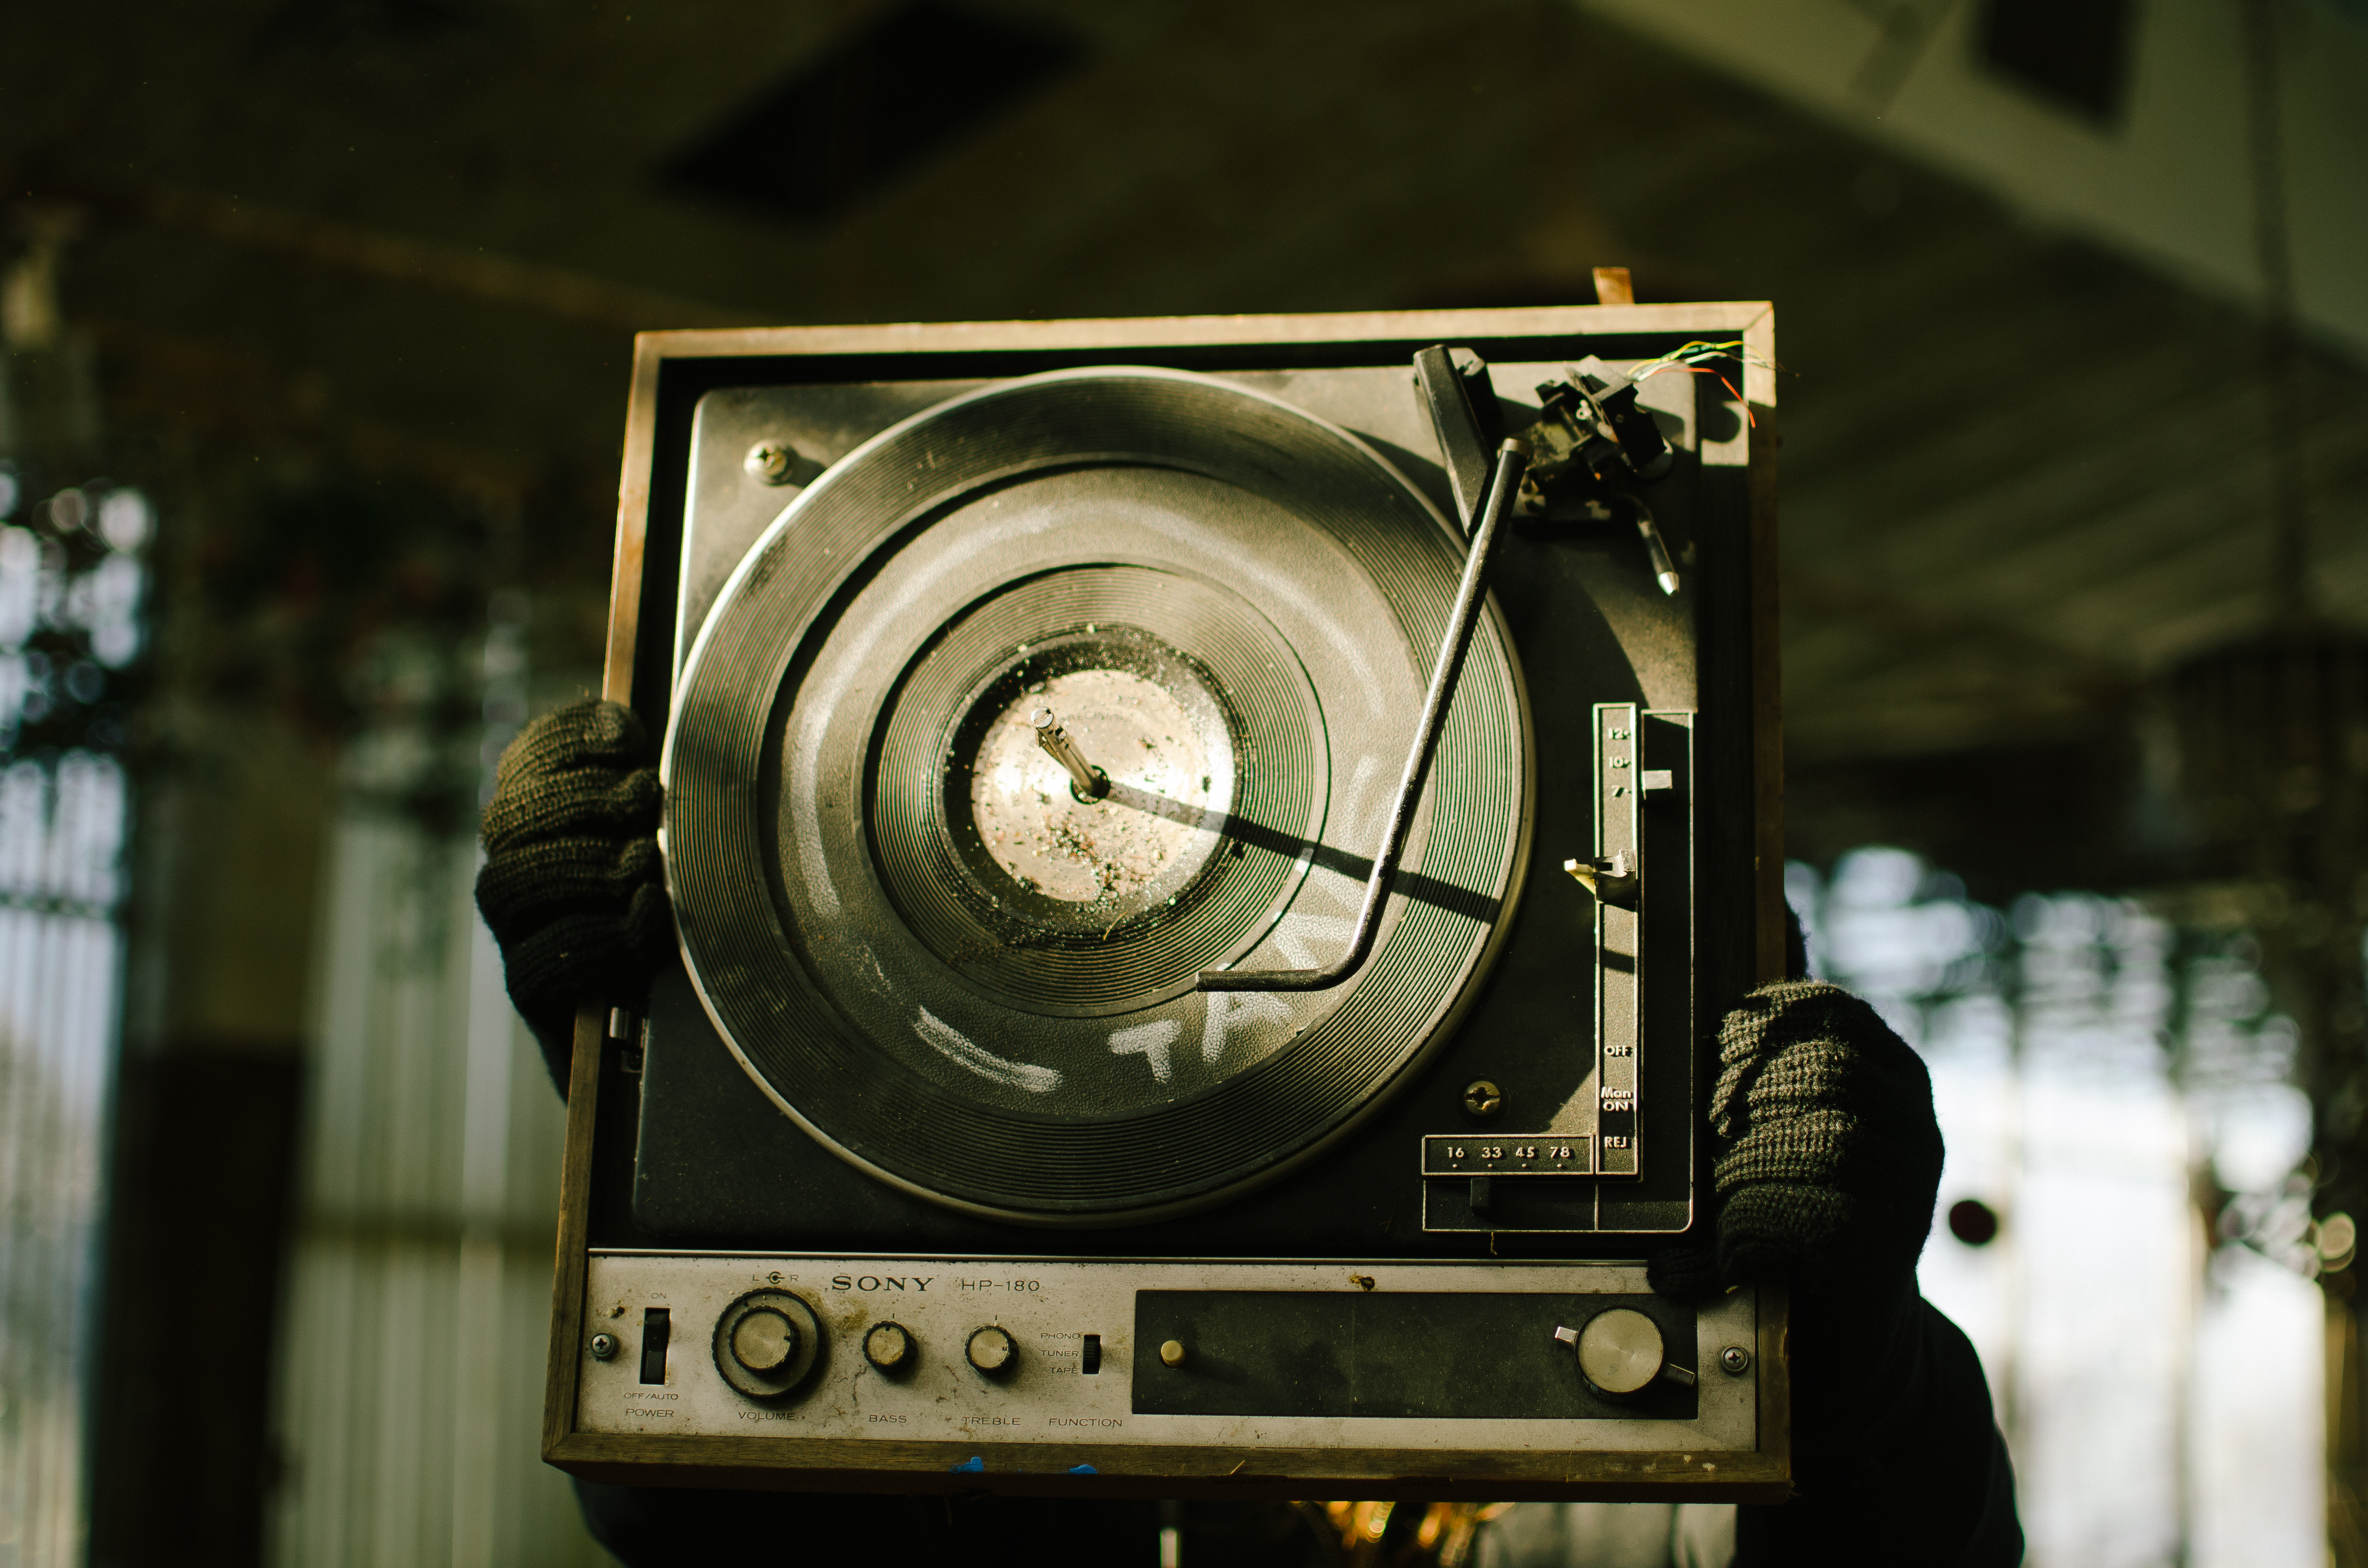
record, music, vinyl, light, camera, photography, vintage, broken, darkness, black, lighting, reflex camera, digital camera, photograph, image, shape, digital slr, single lens reflex camera, mirrorless interchangeable lens camera, stereophonic sound